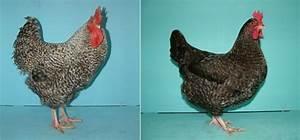
chicken